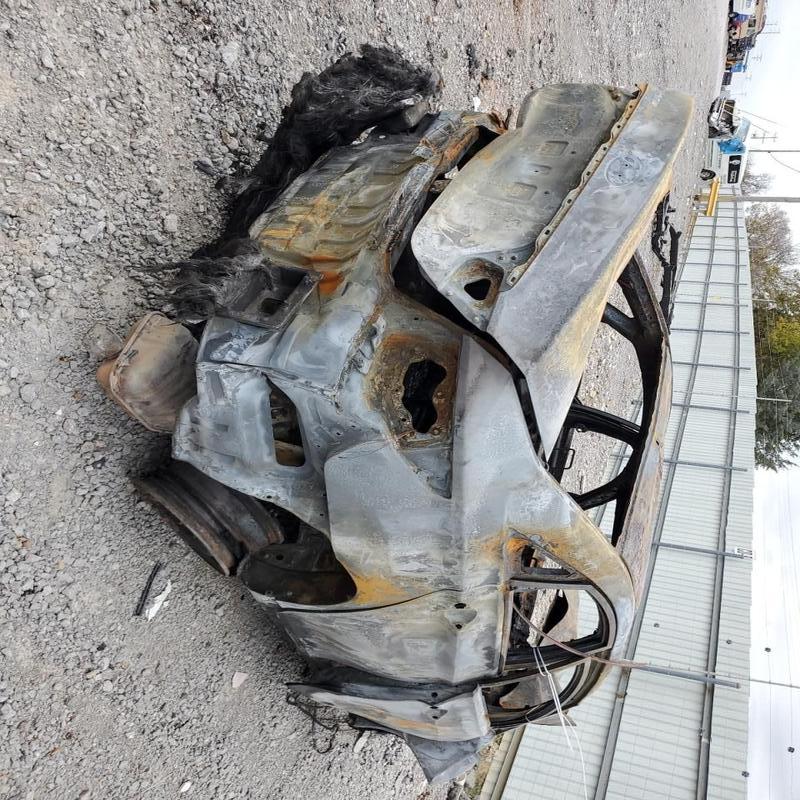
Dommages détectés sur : plaque d'immatriculation avant, pare-choc avant, feu avant droit, feu avant gauche, capot, pare-brise avant, aile avant droite, aile avant gauche, porte avant droite, porte avant gauche, porte arrière droite, porte arrière gauche, aile arrière droite, aile arrière gauche, malle, feu arrière droit, feu arrière gauche, plaque d'immatriculation arrière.
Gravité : majeur